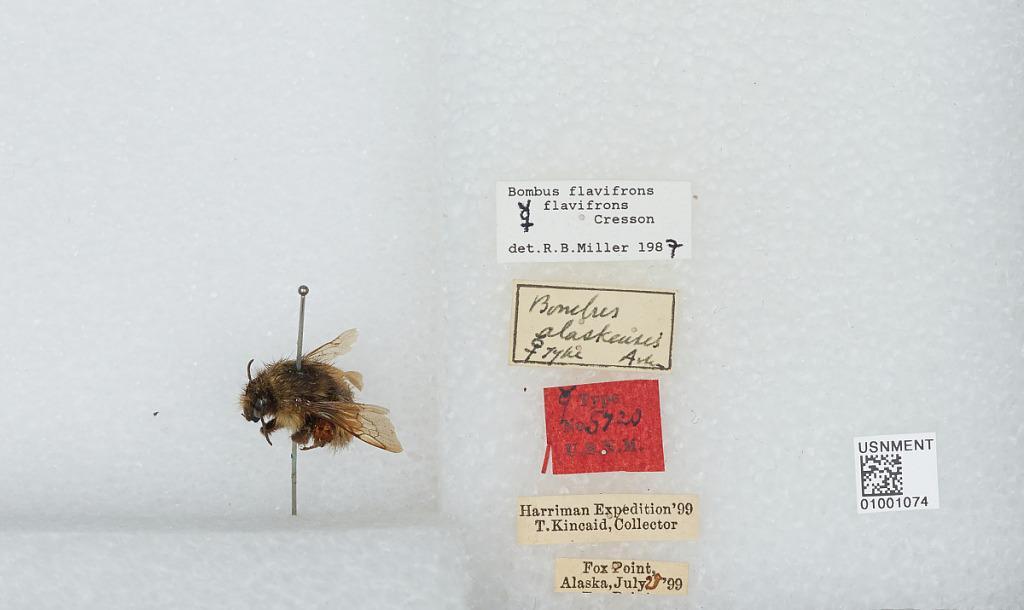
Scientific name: Bombus (Pyrobombus) flavifrons Cresson
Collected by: T. Kincaid
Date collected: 1899-7-28
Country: United States
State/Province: Alaska
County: Sitka
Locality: Fox Point
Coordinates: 57.6919, -136.136
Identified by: Miller, R. B.